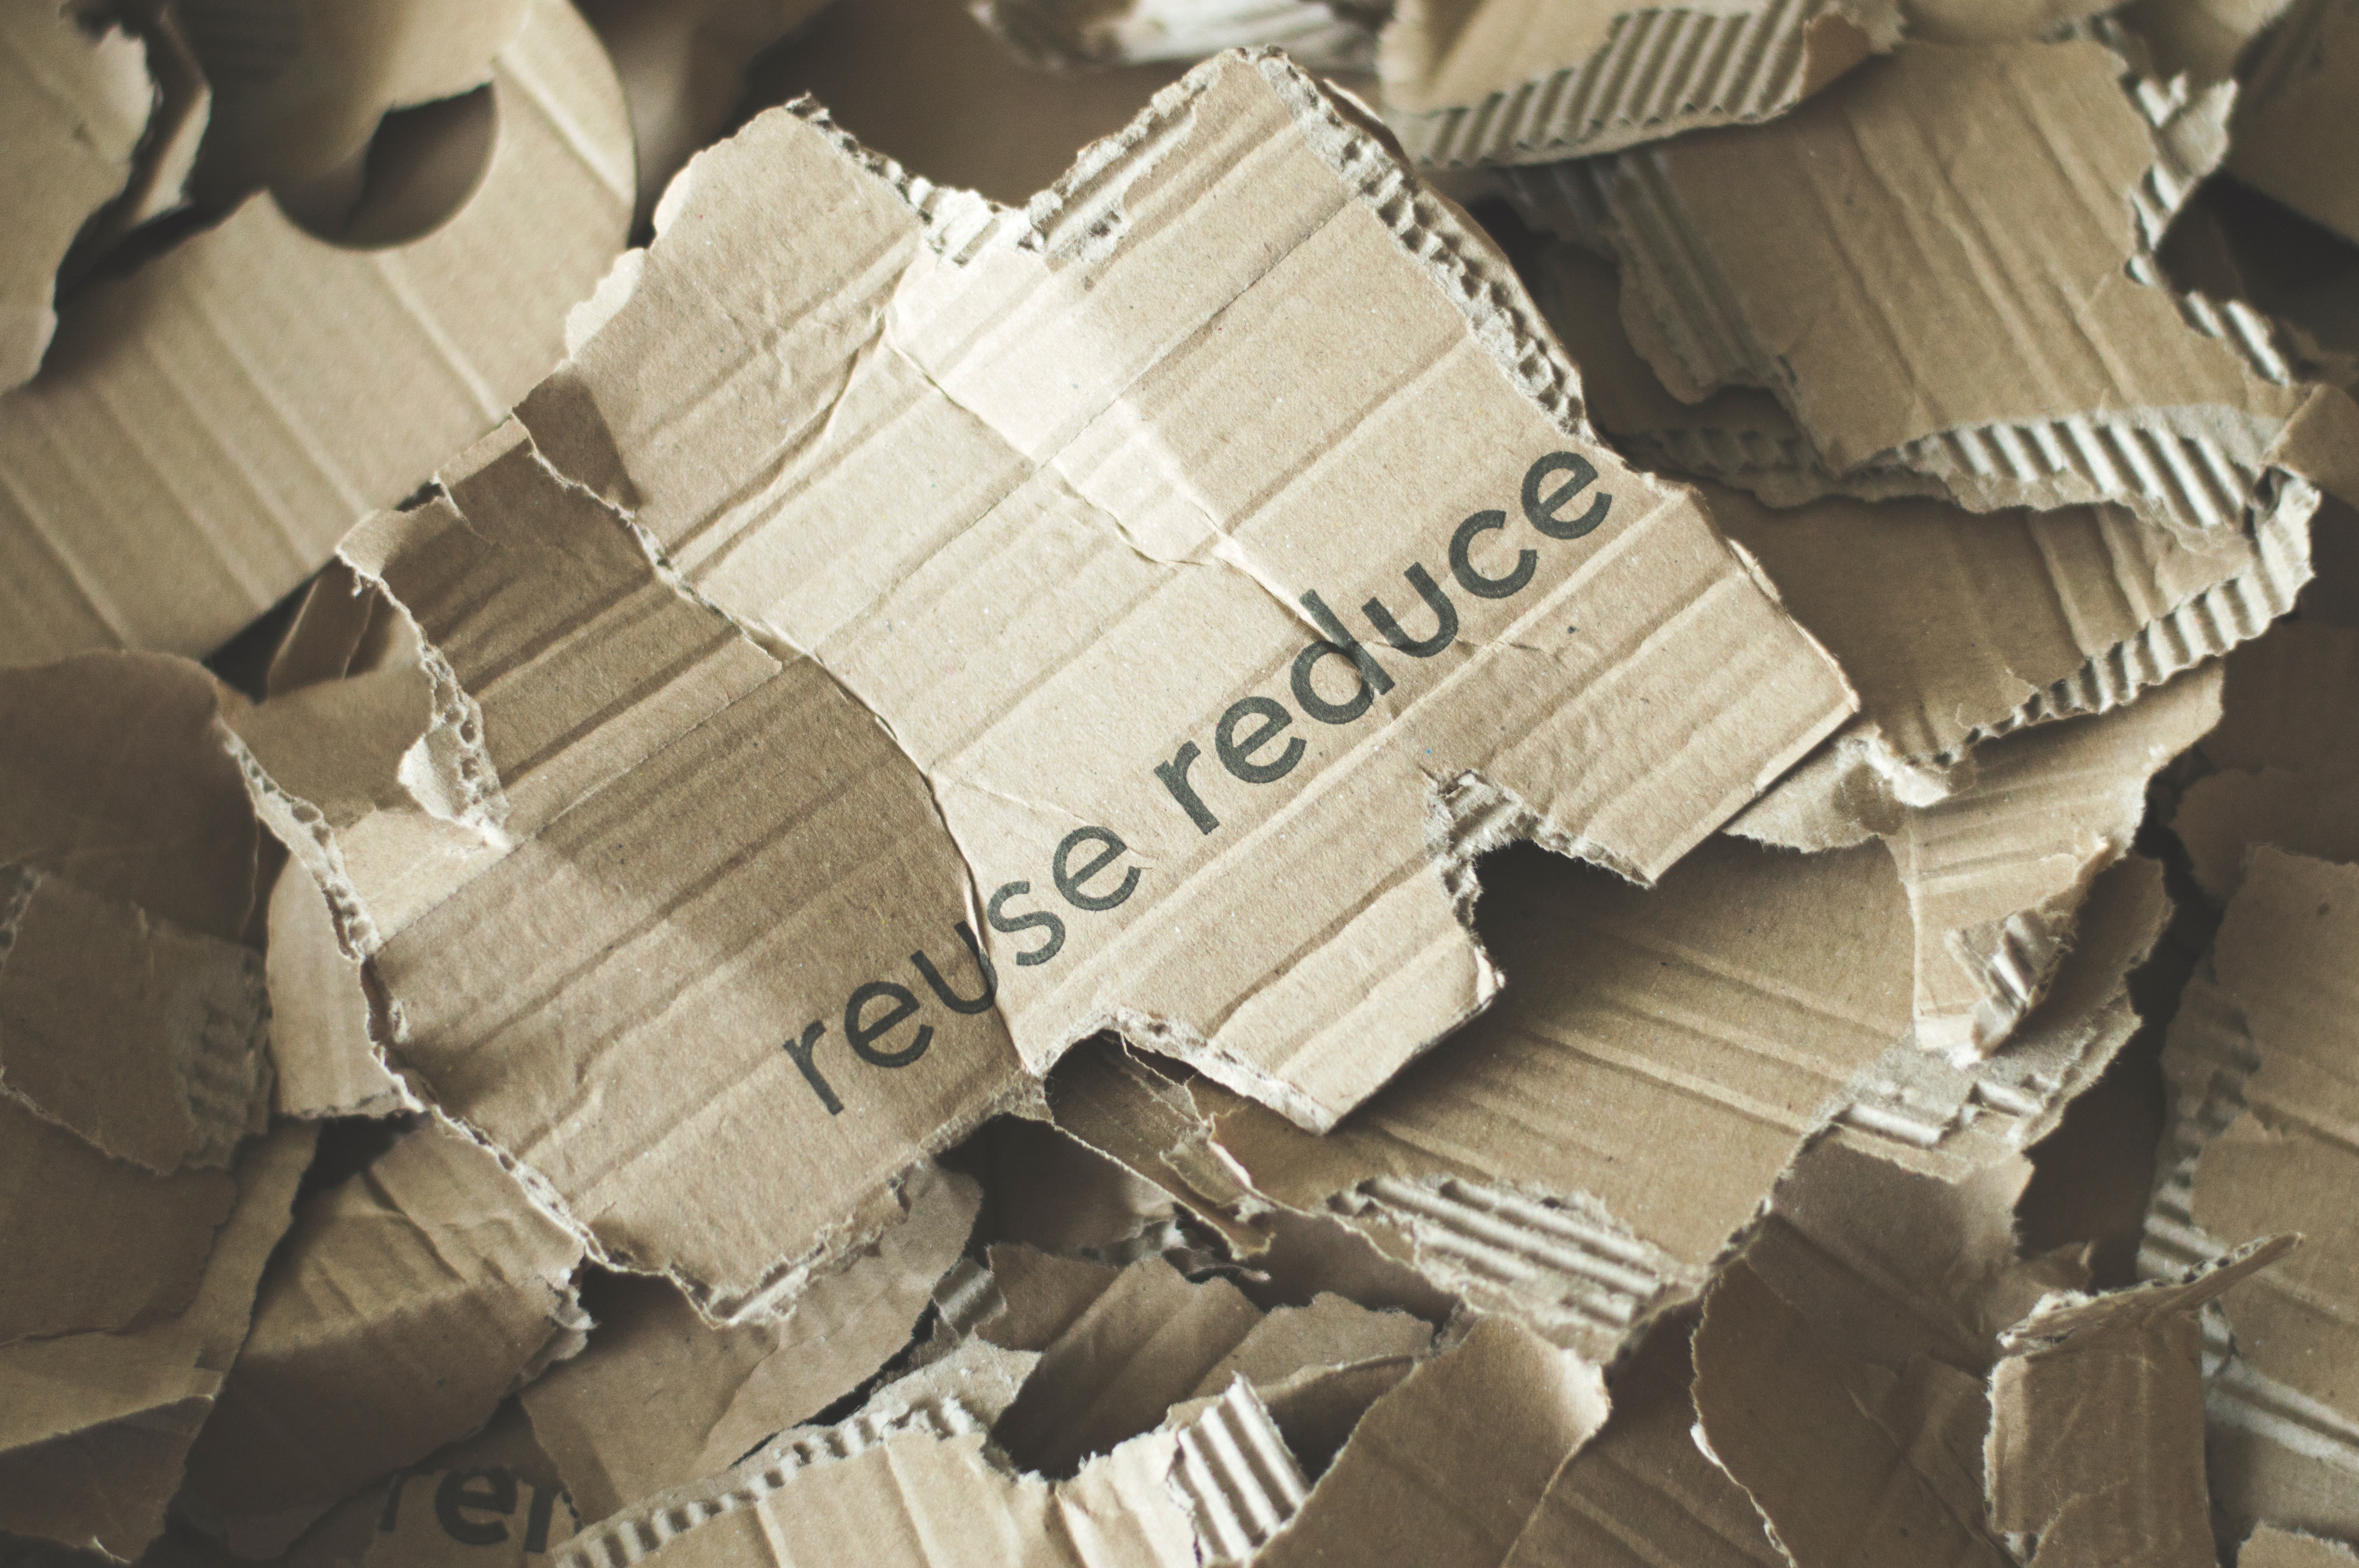
cardboard, wood, material, package delivery, floor, font